Torre Avalanz

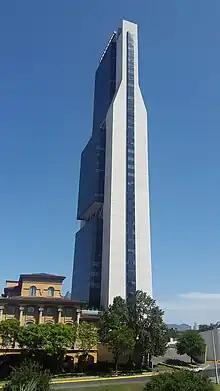
An image of the skyscraper.

The Torre Avalanz is a residential skyscraper located in San Pedro Garza García, Nuevo León, Mexico. Its height is 548 ft. The building has 43 floors, four below ground. It has 17 apartments, 831 parking spaces, and 14 elevators.